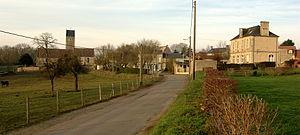
Une vue du bourg de Maizet.
Maizet est une commune française, située dans le département du Calvados en région Normandie, peuplée de 363 habitants.